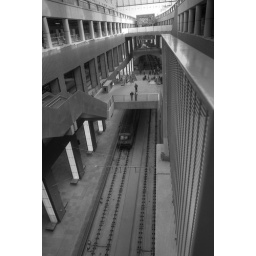
HDR merge of a train standing in Antwerp station, Black-White shot